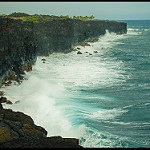
Label: sea